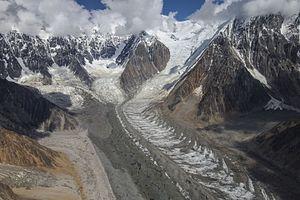
Le glacier Hawkins est un glacier d'Alaska aux États-Unis situé dans la région de recensement de Valdez-Cordova. Long de 35 km, il s'étend depuis le mont Bona en direction du sud-ouest jusqu'à la rivière Chitina à l'ouest du glacier Barnard, à 60 km au sud-est de McCarthy, dans la chaîne Saint-Élie.
Le parc national et réserve nationale de Wrangell-Saint-Élie est un parc national américain du Sud de l’Alaska. Le parc constitue une réserve de biosphère et fait partie du patrimoine mondial de l’Unesco. Il s’agit du plus grand parc national aux États-Unis, avec une superficie de 53 321 km², soit six fois la surface du parc national de Yellowstone. Il comprend le second sommet du pays, le mont Saint-Élie, culminant à 5 489 mètres. Il borde le parc national canadien Kluane. Il fut créé en 1980 par l’Alaska National Interest Lands Conservation Act.
Il y a environ 664 glaciers dans l'État de l'Alaska aux États-Unis. Cette liste incomplète en présente quelques-uns par ordre alphabétique.